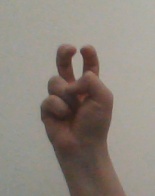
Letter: toot